Wendy Richardson

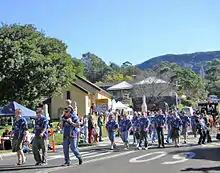
Miners marching past the memorial to the Mount Kembla mine disaster, July 2006

The anniversary of the disaster is commemorated annually with a church service at the Mount Kembla Soldiers and Miners Memorial Church, a parade and Mining Festival. Richardson was later to serve on the committee to organise the Mount Kembla Mining Disaster Centenary Commemoration in 2002. Songs from "Windy Gully" are published at the Mount Kembla Mining Heritage website and "Illawarra Unity" the journal of the Illawarra Branch of the Australian Society for the Study of Labour History.